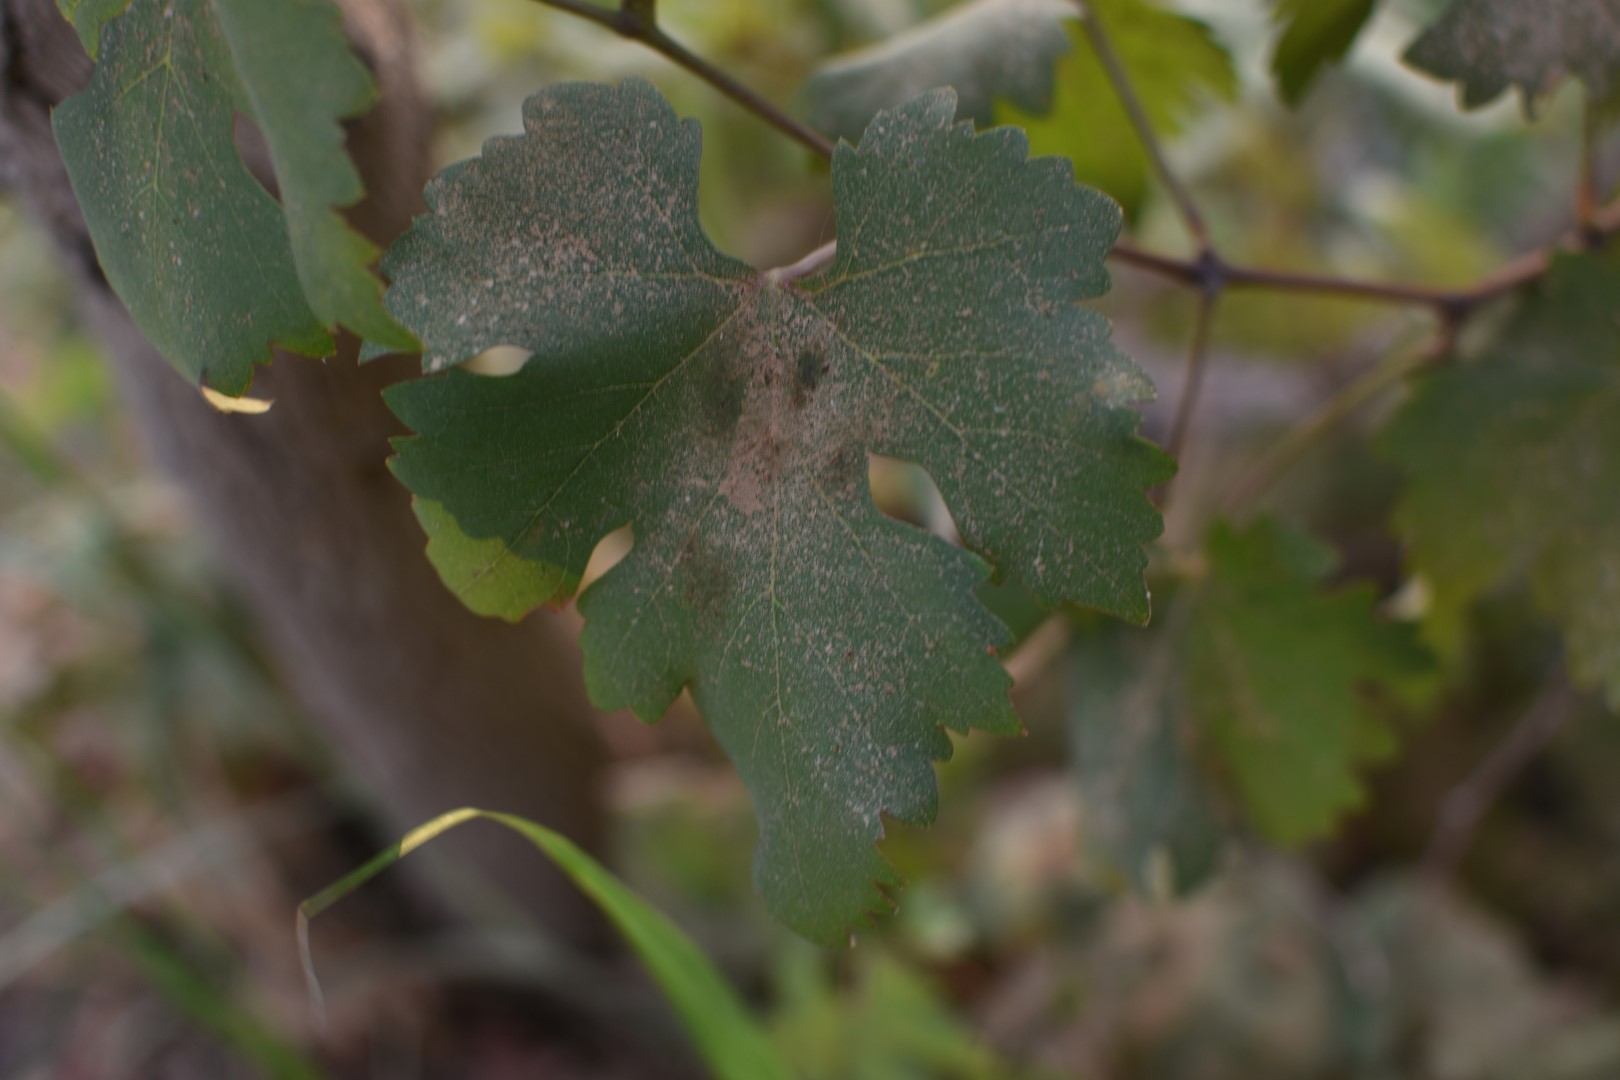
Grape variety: Thompson Seedless